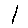
Label: 1